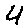
Label: 4